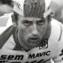
Age: 23